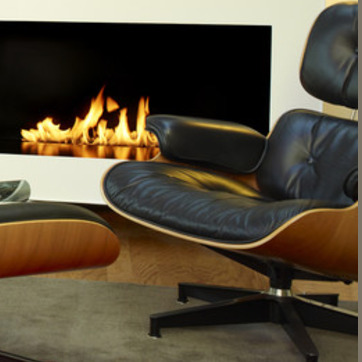
Material: leather